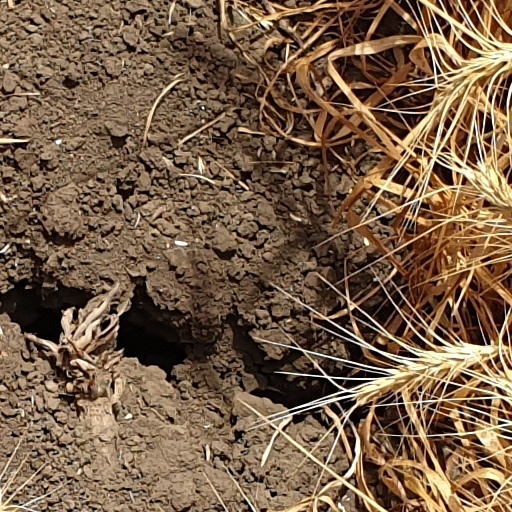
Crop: wheat